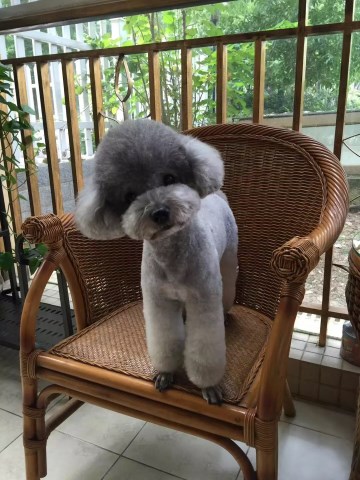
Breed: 7449-n000128-teddy